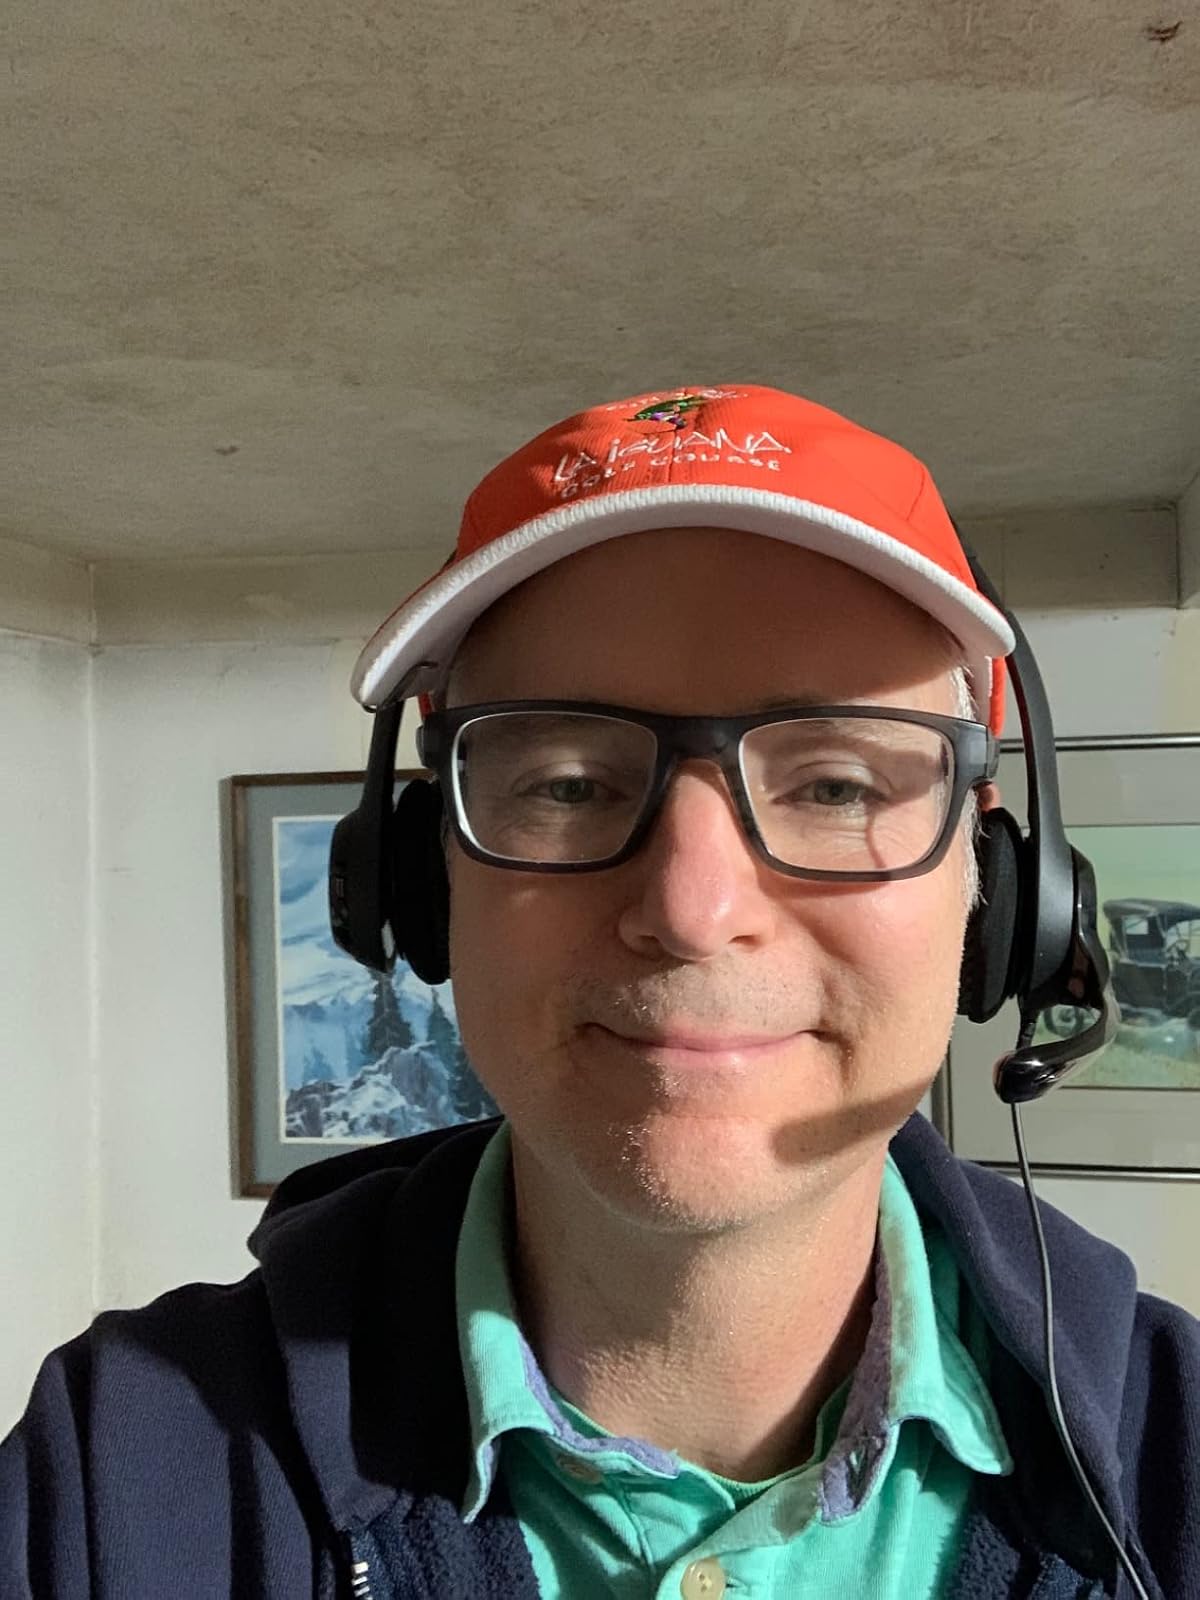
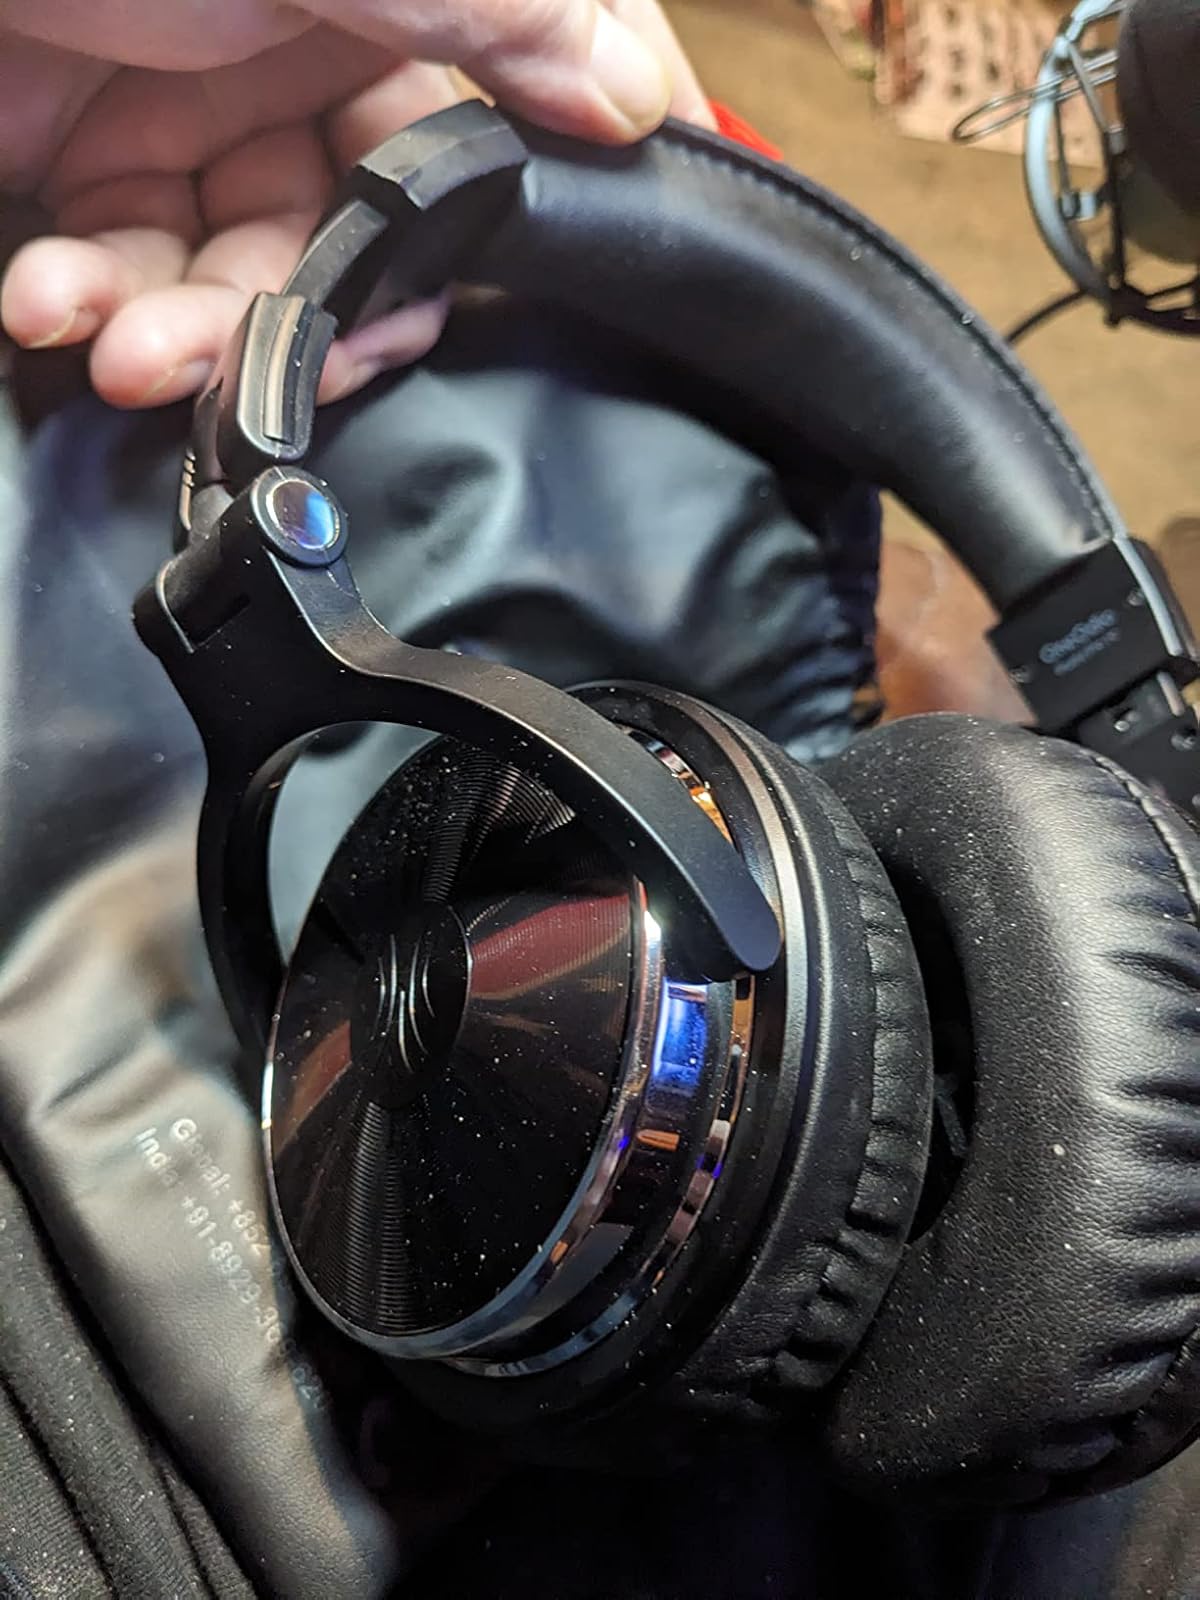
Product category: headphones
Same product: no